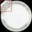
Label: plate